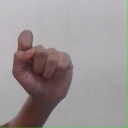
अक्षर: घ